Chu Chin Chow

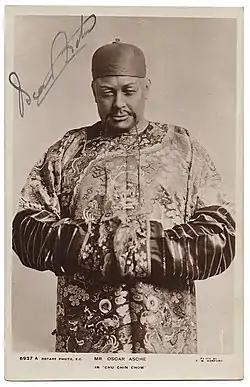
Oscar Asche in "Chu Chin Chow"

Chu Chin Chow is a musical comedy written, produced and directed by Oscar Asche, with music by Frederic Norton, based (with minor embellishments) on the story of "Ali Baba and the 40 Thieves". The piece premièred at His Majesty's Theatre in London on 3 August 1916 and ran for five years and a total of 2,238 performances (more than twice as many as any previous musical), a record that stood for nearly forty years until "Salad Days". The show's first American production in New York, with additional lyrics by Arthur Anderson, played for 208 performances in 1917–1918, starring Tyrone Power. It subsequently had successful seasons elsewhere in America and Australia, including in 1919, 1920, 1921 and 1922.